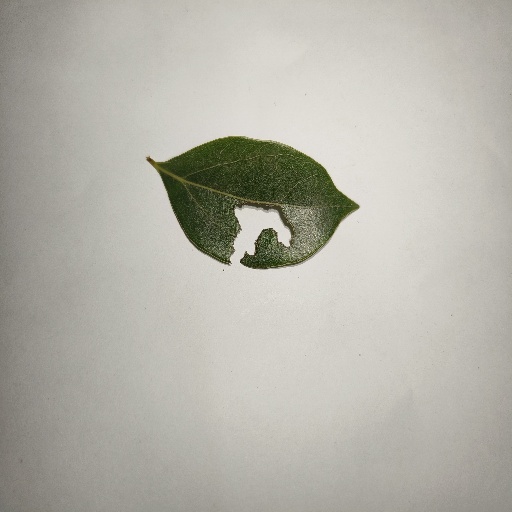
Species: Camphor
Leaf condition: Shot Hole